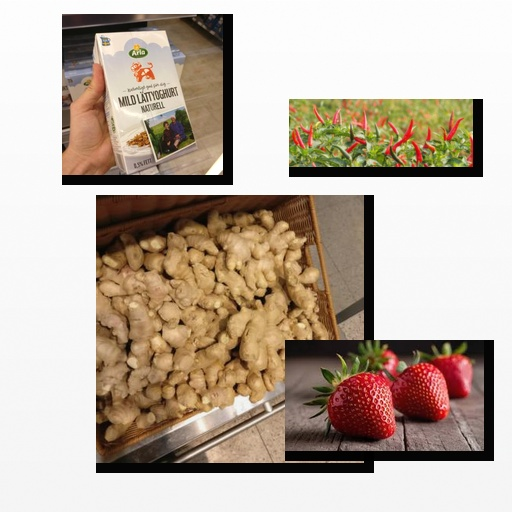
Food items: natural_low_fat_yogurt, strawberry, ginger, chili_pepper